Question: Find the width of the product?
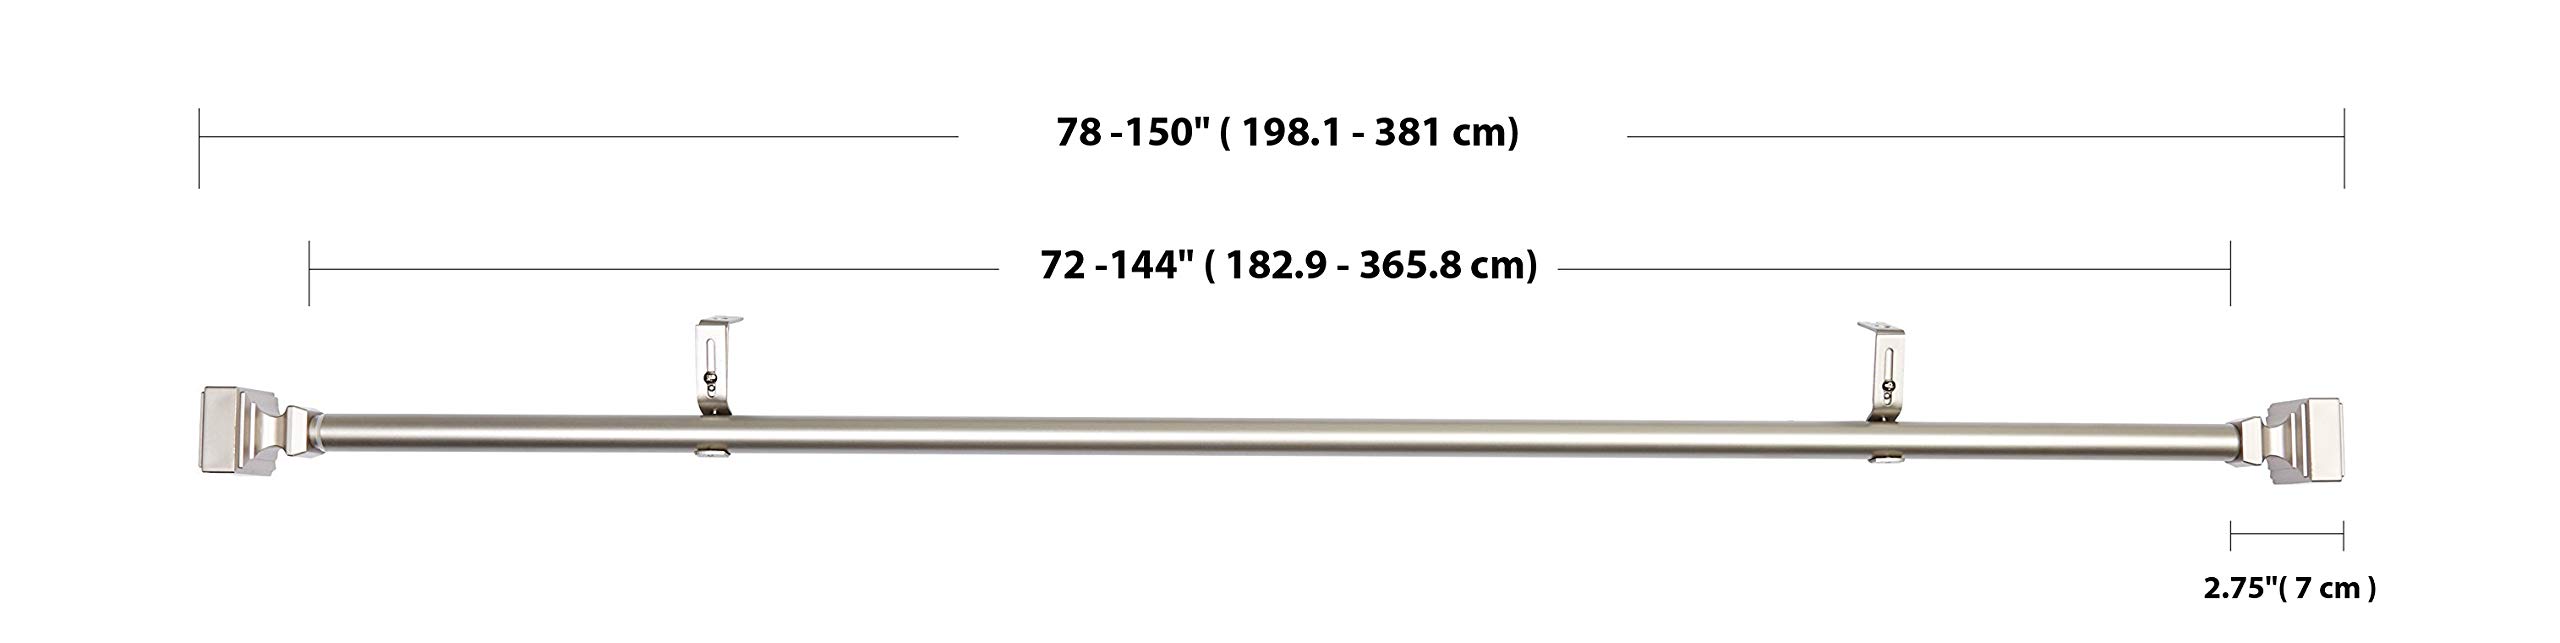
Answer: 2.75 inch